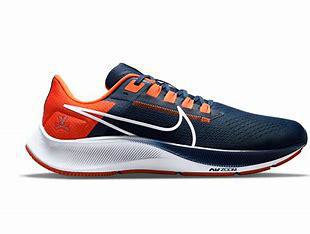
Brand: Nike
Model: College Air Zoom Pegasus 38